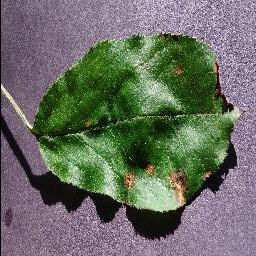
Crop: apple
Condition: black_rot